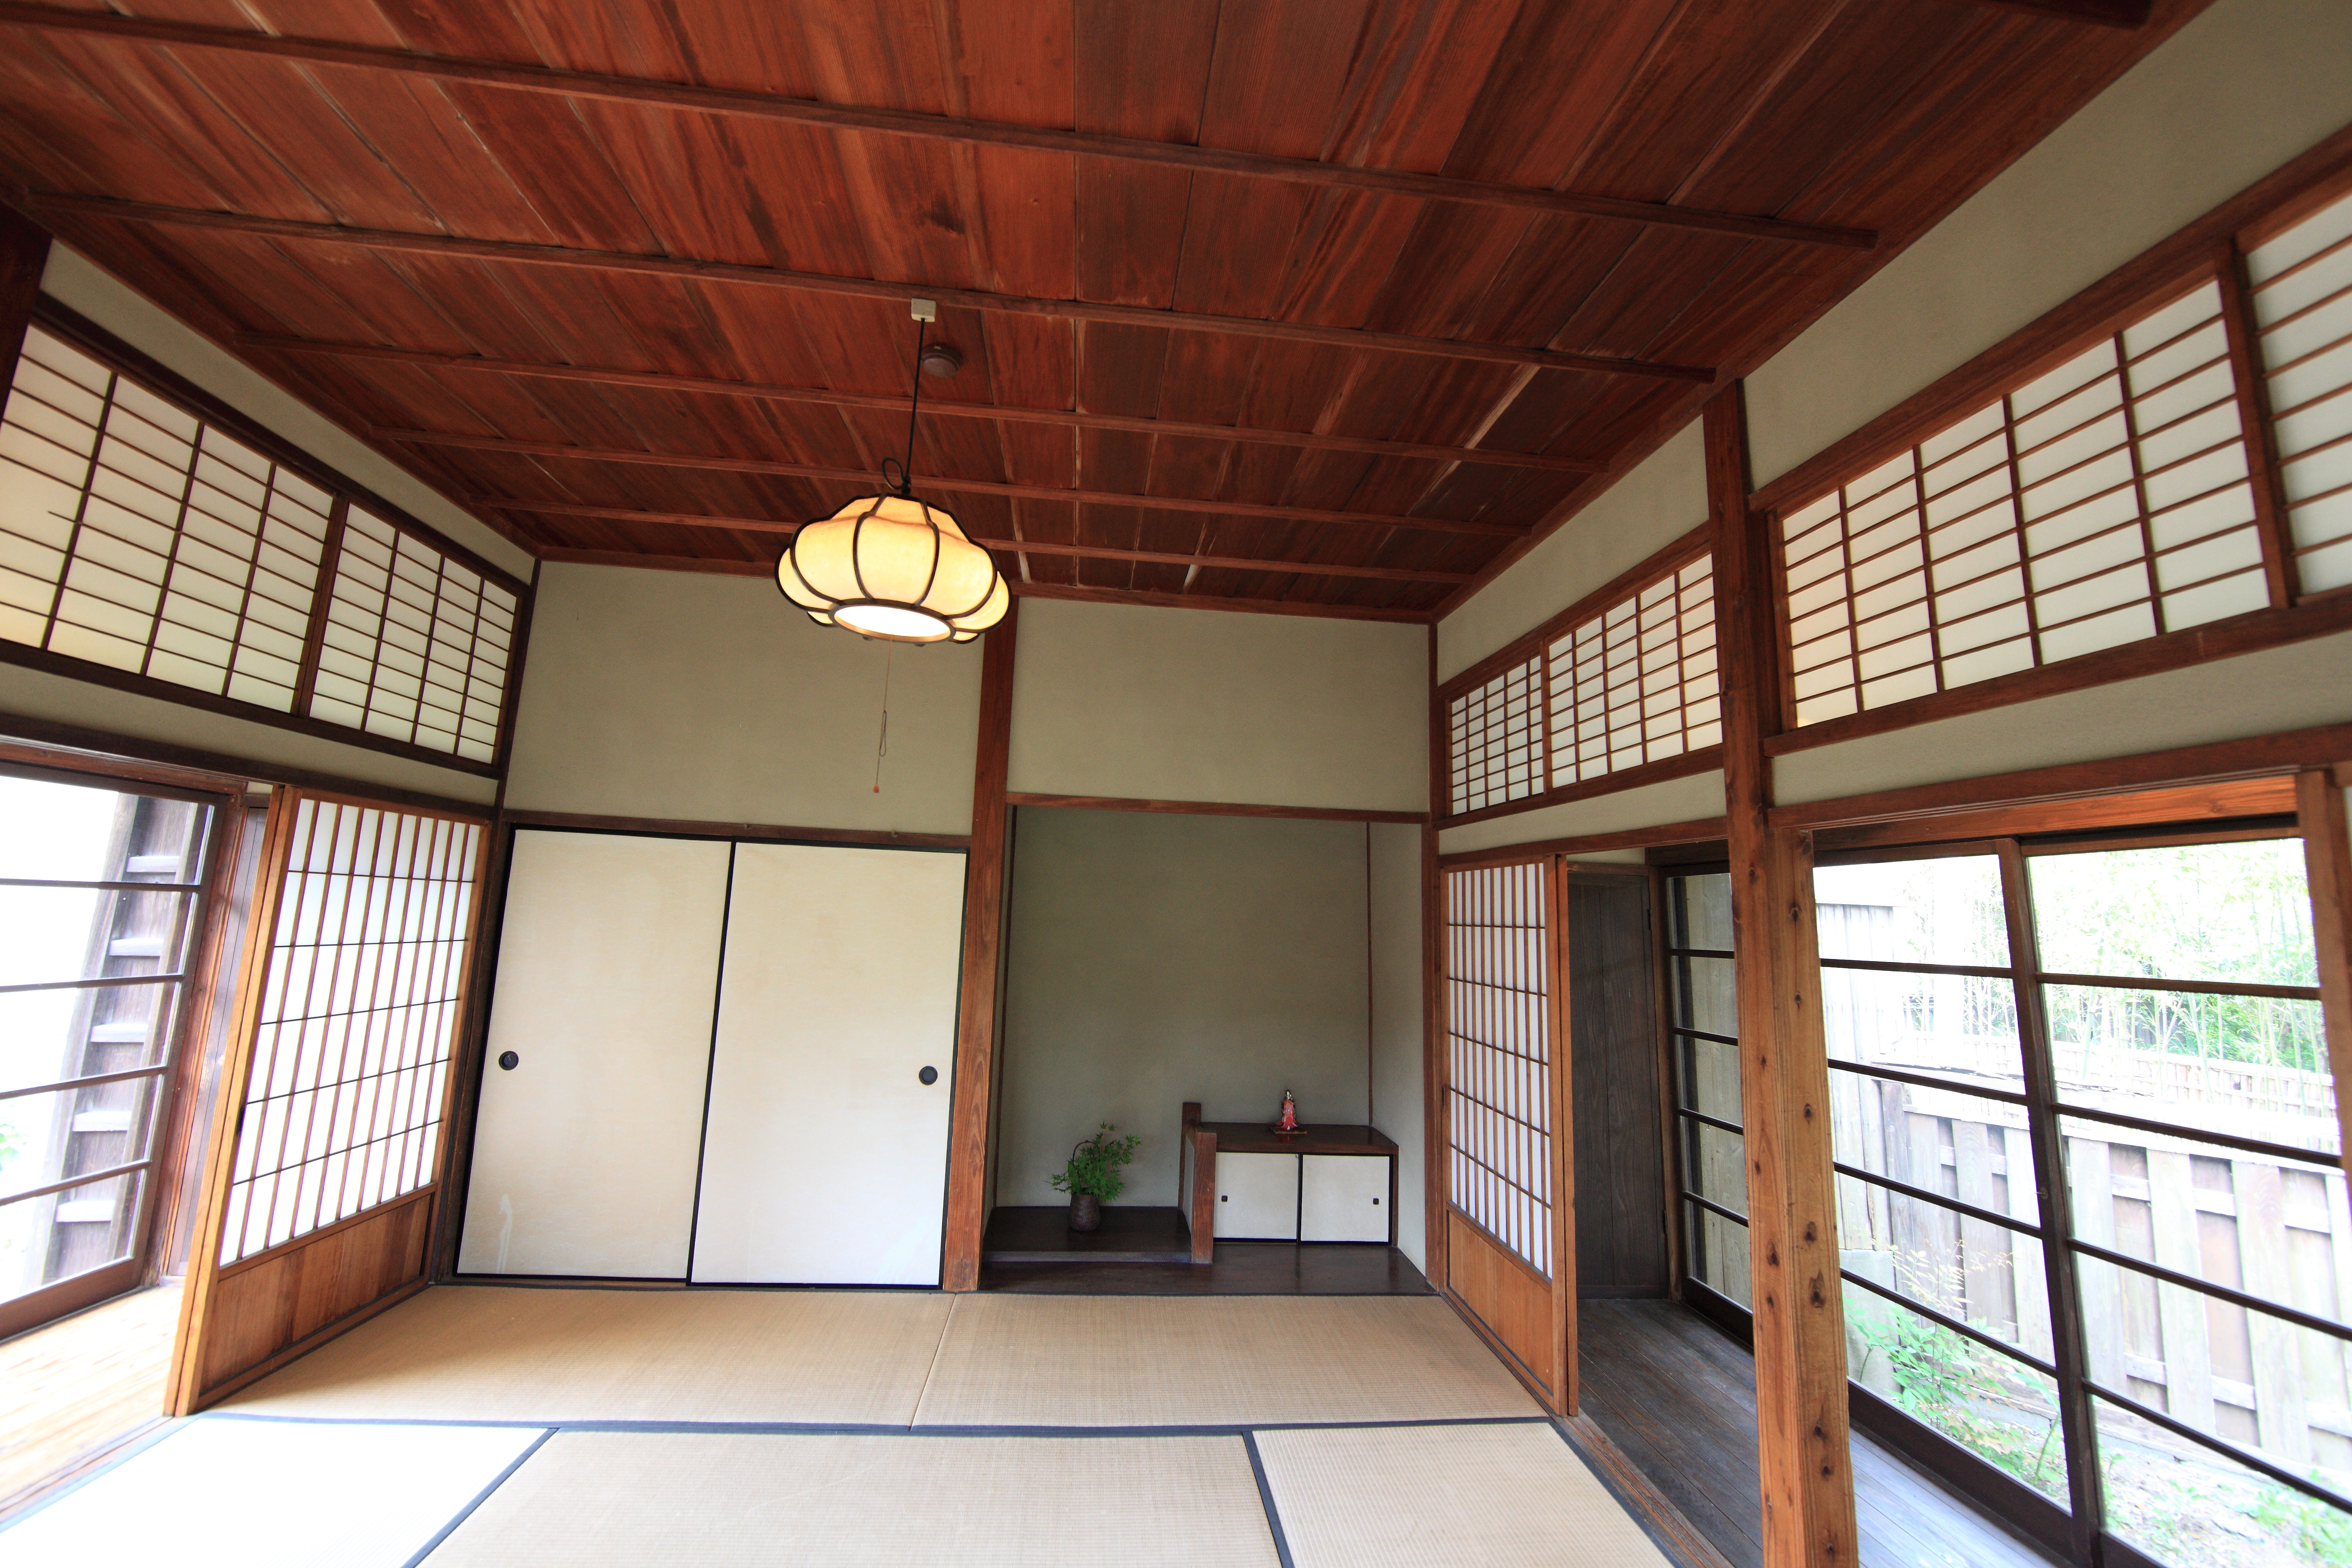
architecture, house, floor, interior, old, home, ceiling, high, cottage, loft, ancient, residence, property, living room, professional, room, interior design, design, japanese, 5d, style, hires, estate, markii, traditional, hi, res, resolution, samurai, tatami, canonef14mmf28liiusm, sliding, partition, real estate, daylighting, window covering